Ming treasure voyages

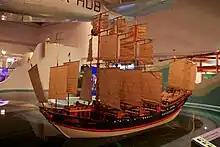
Model of a treasure ship (Hong Kong Science Museum)

During the course of the treasure voyages, Ming China had become the pre-eminent naval power of the early 15th century. The Yongle Emperor had extended imperial control over foreign lands during the span of the voyages. However, in 1433, the voyages ceased and Ming China turned away from the seas. Admiral Zheng He himself died in 1433 or 1435.